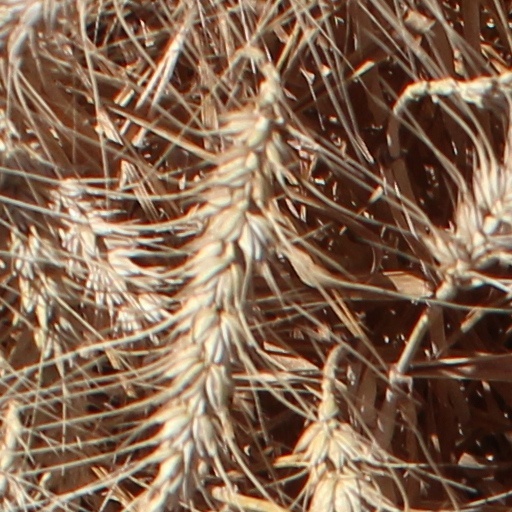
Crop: wheat